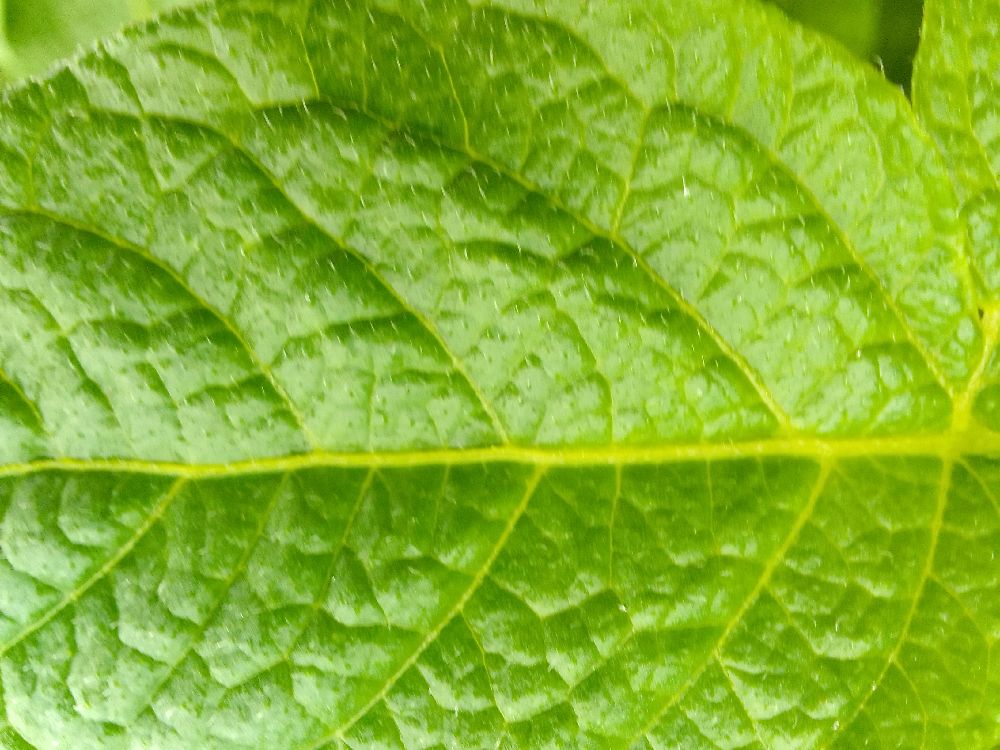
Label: Healthy